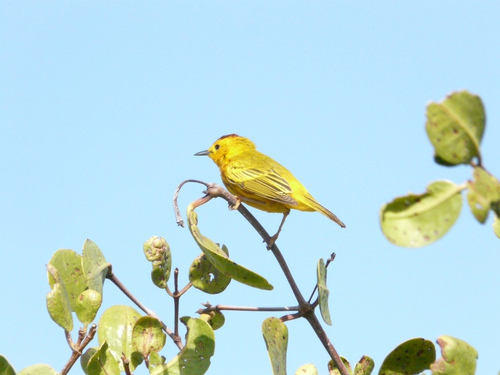
the bird has greenish yellow nape, wings, and throat, brown tarsus and feet, it has sharp and pointed beak.
a bright bird with yellow head and body, with orange back and nape, green crown, and black eye.
a small yellow bird with black wingbars, and yellow back and crown and the tail is black
this is a small yellow bird with a grey crown and a small grey beak.
a small bird with yellow feathers and long pointy beak.
this bird is mostly yellow with a narrow grey bill and a small dark patch on its crown.
this small bird has brown and yellow secondaries, yellow coverts, and a brown spot on its crown.
this bird has wings that are yellow and has a grey bill
this mostly yellow bird has some black on it's wing and a head that is similar in size to it's body.
this bird is yellow in color, and has a gray beak.
Species: Yellow Warbler